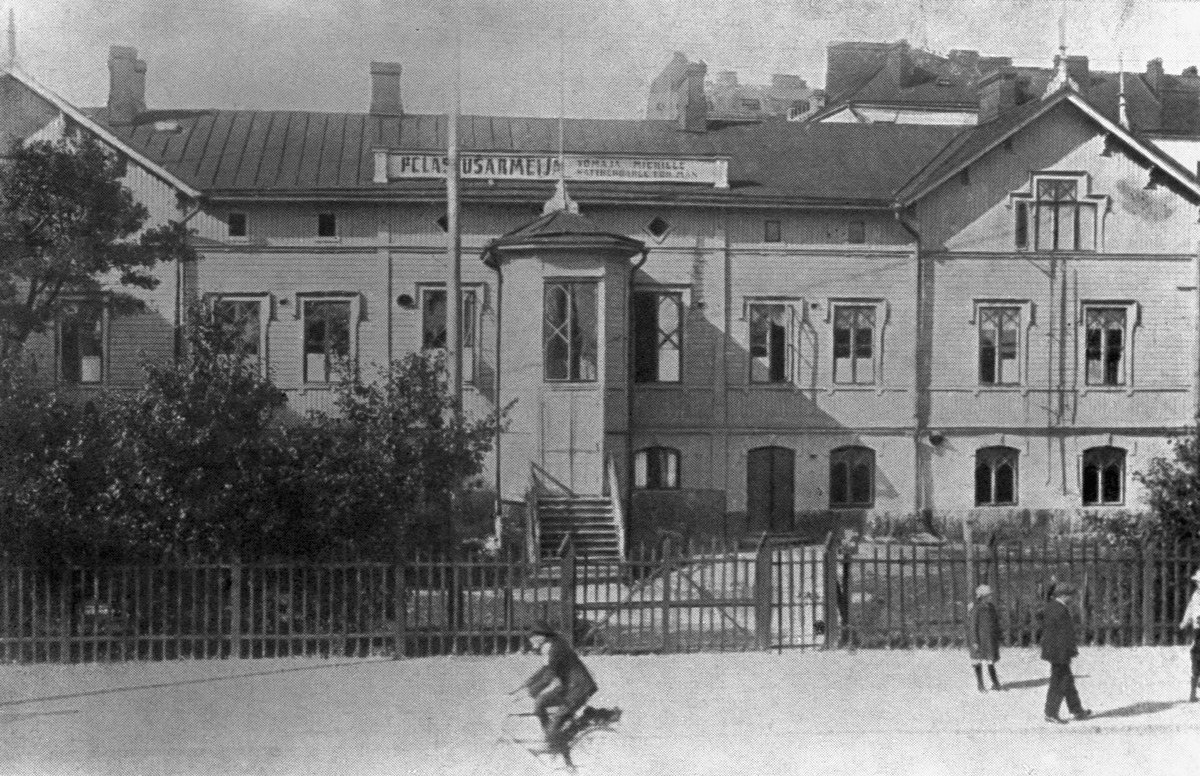
Itäinen Viertotie 21, eli Nykyinen Alli Tryggin puisto (Hämeentie 24)
sisällön kuvaus: Itäinen Viertotie 21, eli Nykyinen Alli Tryggin puisto (Hämeentie 24). Entinen Kansankoti sittemmin Pelastusarmeijan yömaja 30 v. ajan. Kansankirjasto ja lukusali toimivat tässä talossa 1891-. mustavalkoinen
Kuvaaja: Grünberg, Constantin, valokuvaaja
Ajankohta: kuvausaika 1900 -luku alku
Paikka: Suomi, Uusimaa, Helsinki, Kallio Helsinki, Alli Tryggin puisto
Aiheet: Pelastusarmeija, Sörnäisten Kansankoti, rakennukset, puurakennukset, pelastusarmeija, työväenliike